10th anniversary of the People's Republic of China

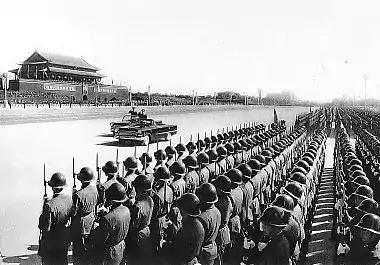
Defense Minister Lin Biao surveys the troops in Tiananmen Square.

On 28 and 29 September 1959 a meeting of more than 10,000 people was held in the Great Hall of the People. Chairman Mao Zedong and President Liu Shaoqi were present at the dias. President Liu Shaoqi held a keynote speech at the meeting. Prominent international guests at the event included Ho Chi Minh, Mikhail Suslov, Emil Bodnăraș, Hermann Matern, Mehmet Shehu, Dimitar Ganev, István Dobi, Aleksander Zawadzki, Yumjaagiin Tsedenbal, Kim Il Sung and Antonín Novotný.